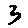
Label: 3